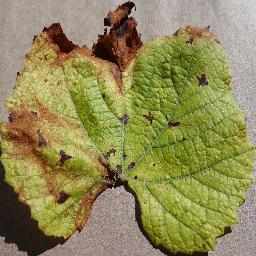
Label: Grape___Leaf_blight_(Isariopsis_Leaf_Spot)